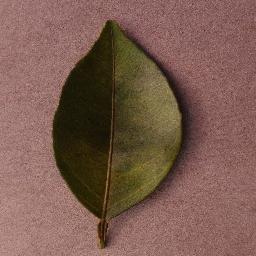
Label: Orange___Haunglongbing_(Citrus_greening)